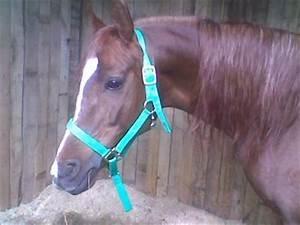
horse